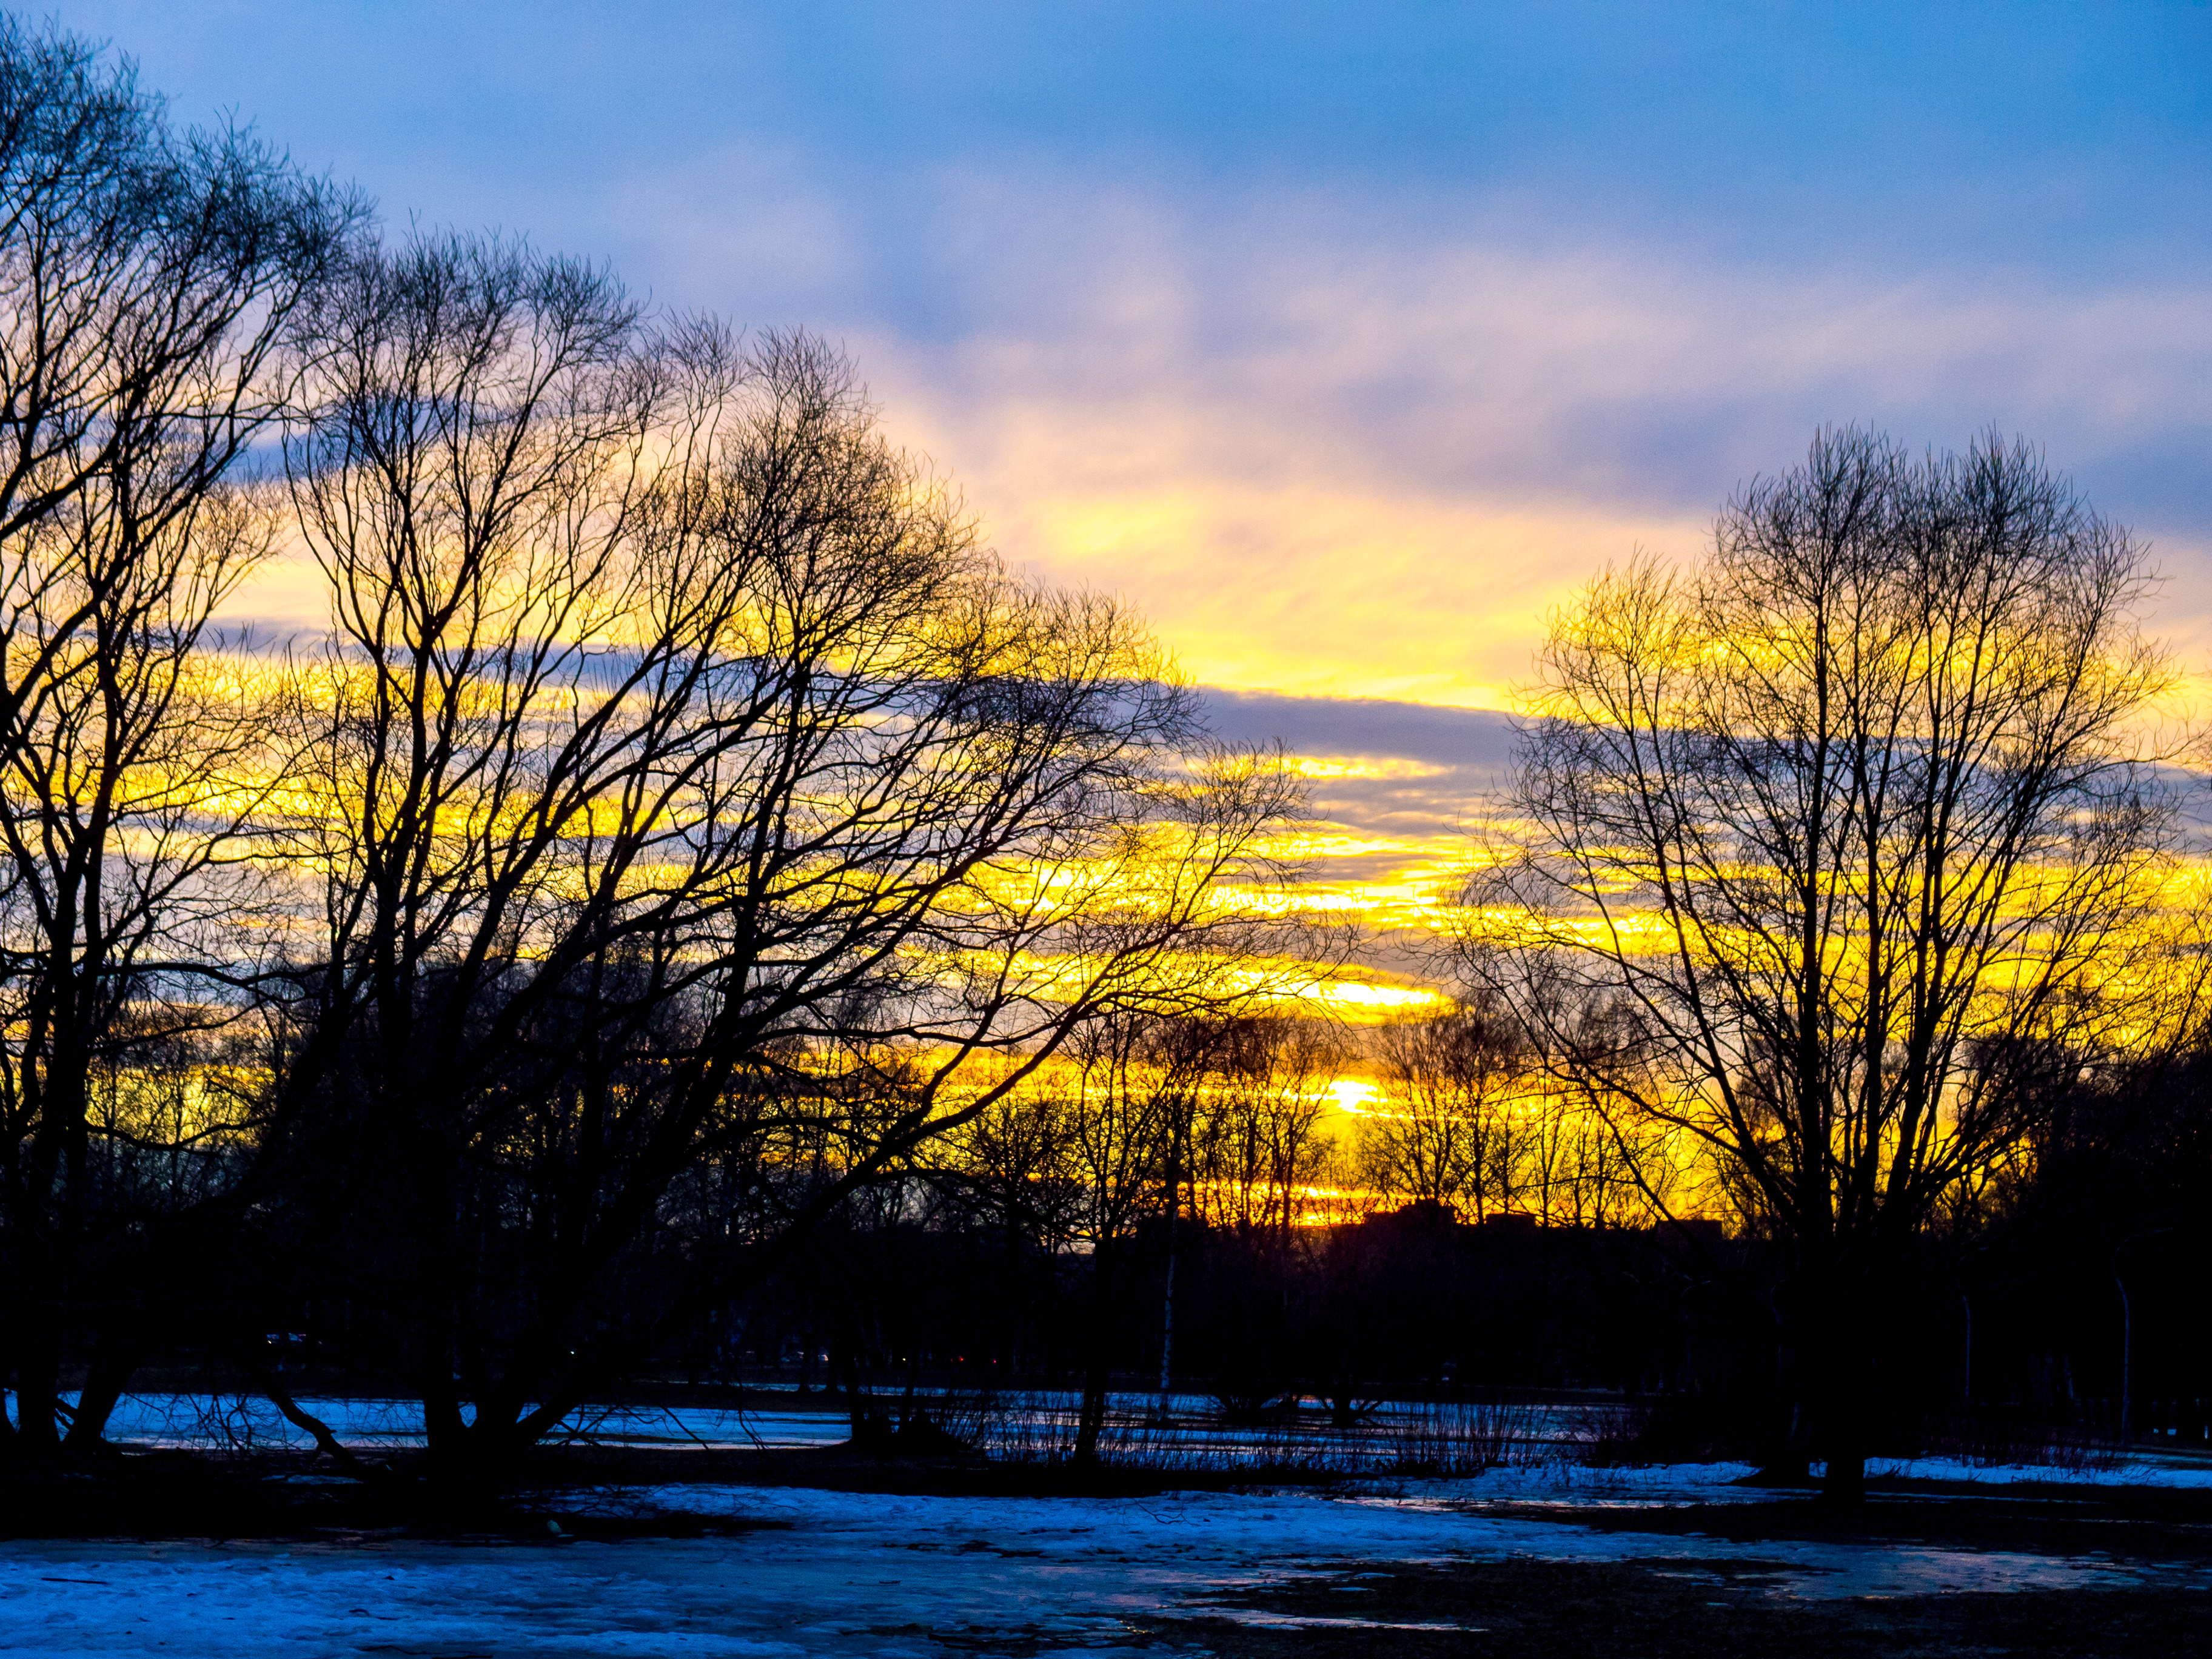
images, cloud, sky, atmosphere, ecoregion, tree, natural landscape, afterglow, twig, water, branch, snow, sunlight, sunset, body of water, atmospheric phenomenon, biome, sunrise, freezing, dusk, horizon, red sky at morning, landscape, rural area, bank, plain, wood, cumulus, grass, Tints and shades, astronomical object, sun, calm, dawn, reflection, lake, wilderness, wildlife, evening, reservoir, meteorological phenomenon, winter, frost, grassland, wetland, forest, ocean, loch, hill, marsh, floodplain, silhouette, pond, woodland, river, ice